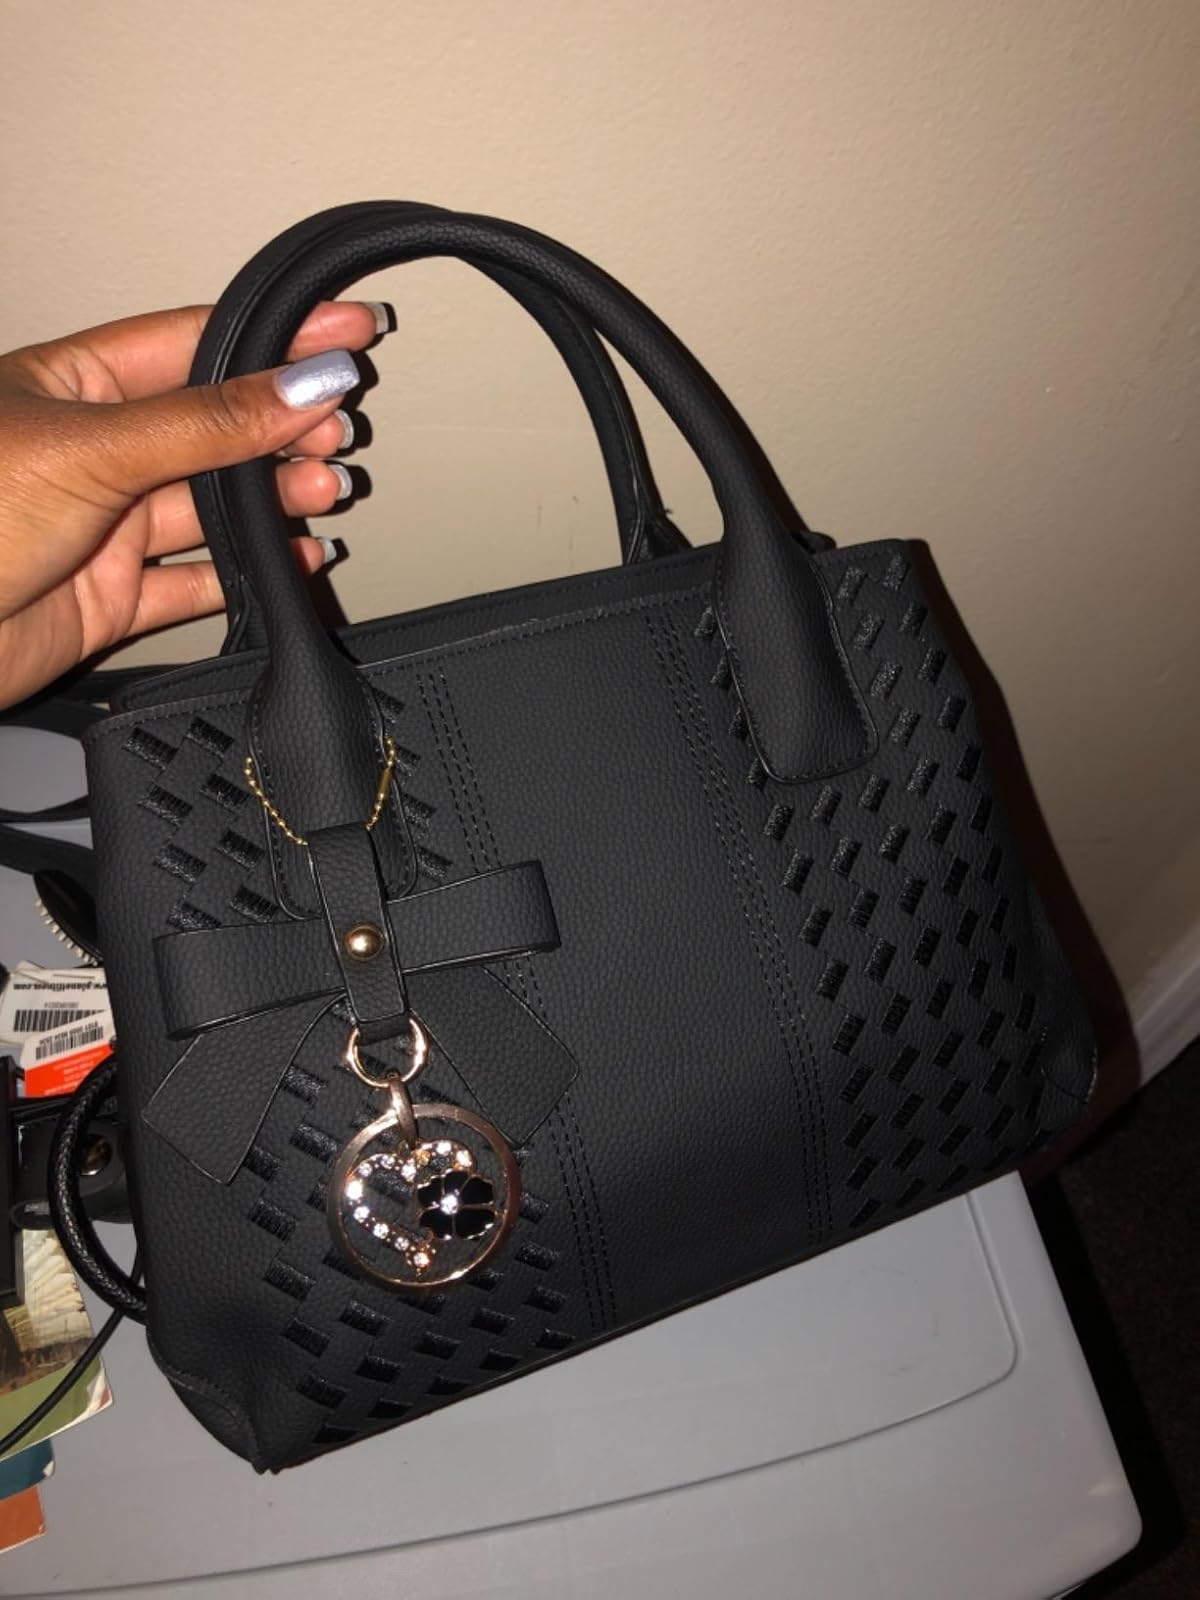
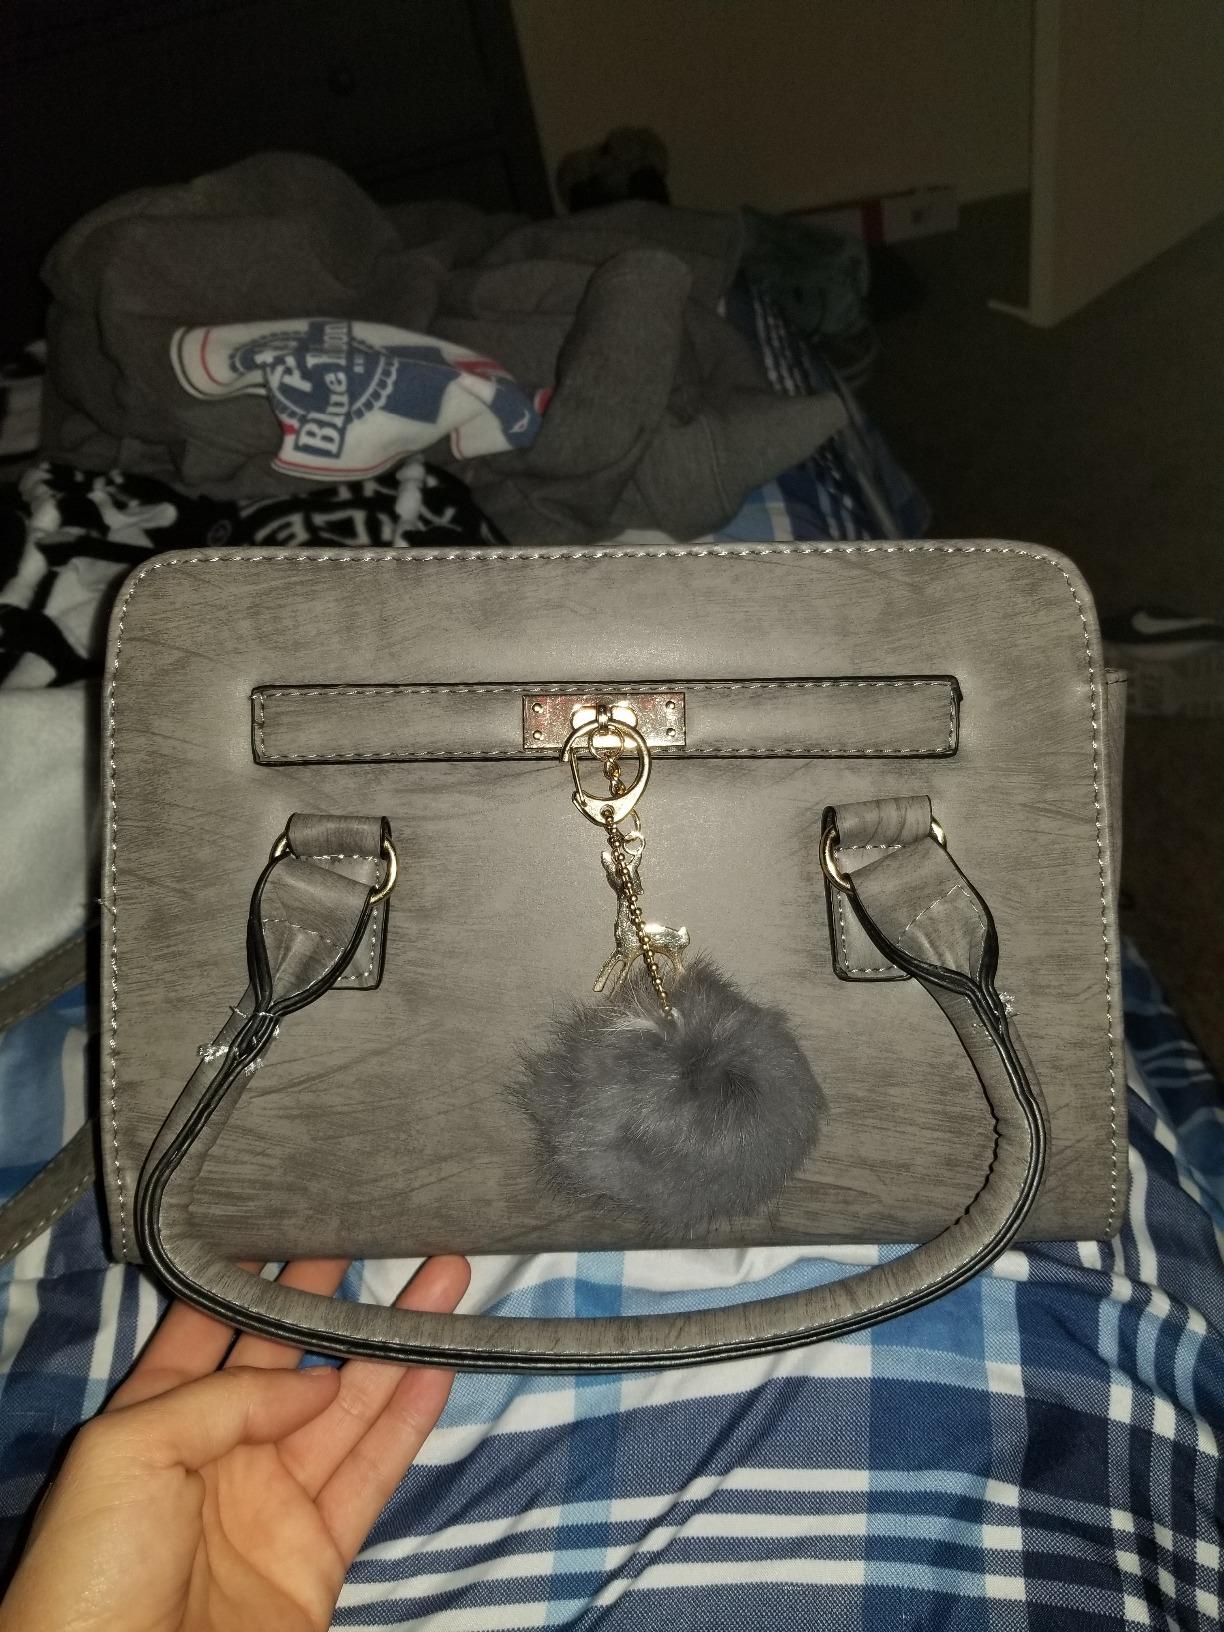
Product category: accessories_handbag
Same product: no